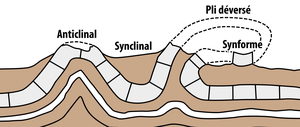
inspiré de
En géologie, on appelle anticlinal un pli convexe dont le centre est occupé par les couches géologiques les plus anciennes. Cela signifie que le terme « anticlinal » prend en considération une notion stratigraphique, donc chronologique et pas géométrique. Un anticlinal peut donc dans de rares cas avoir une charnière de pli vers le bas.